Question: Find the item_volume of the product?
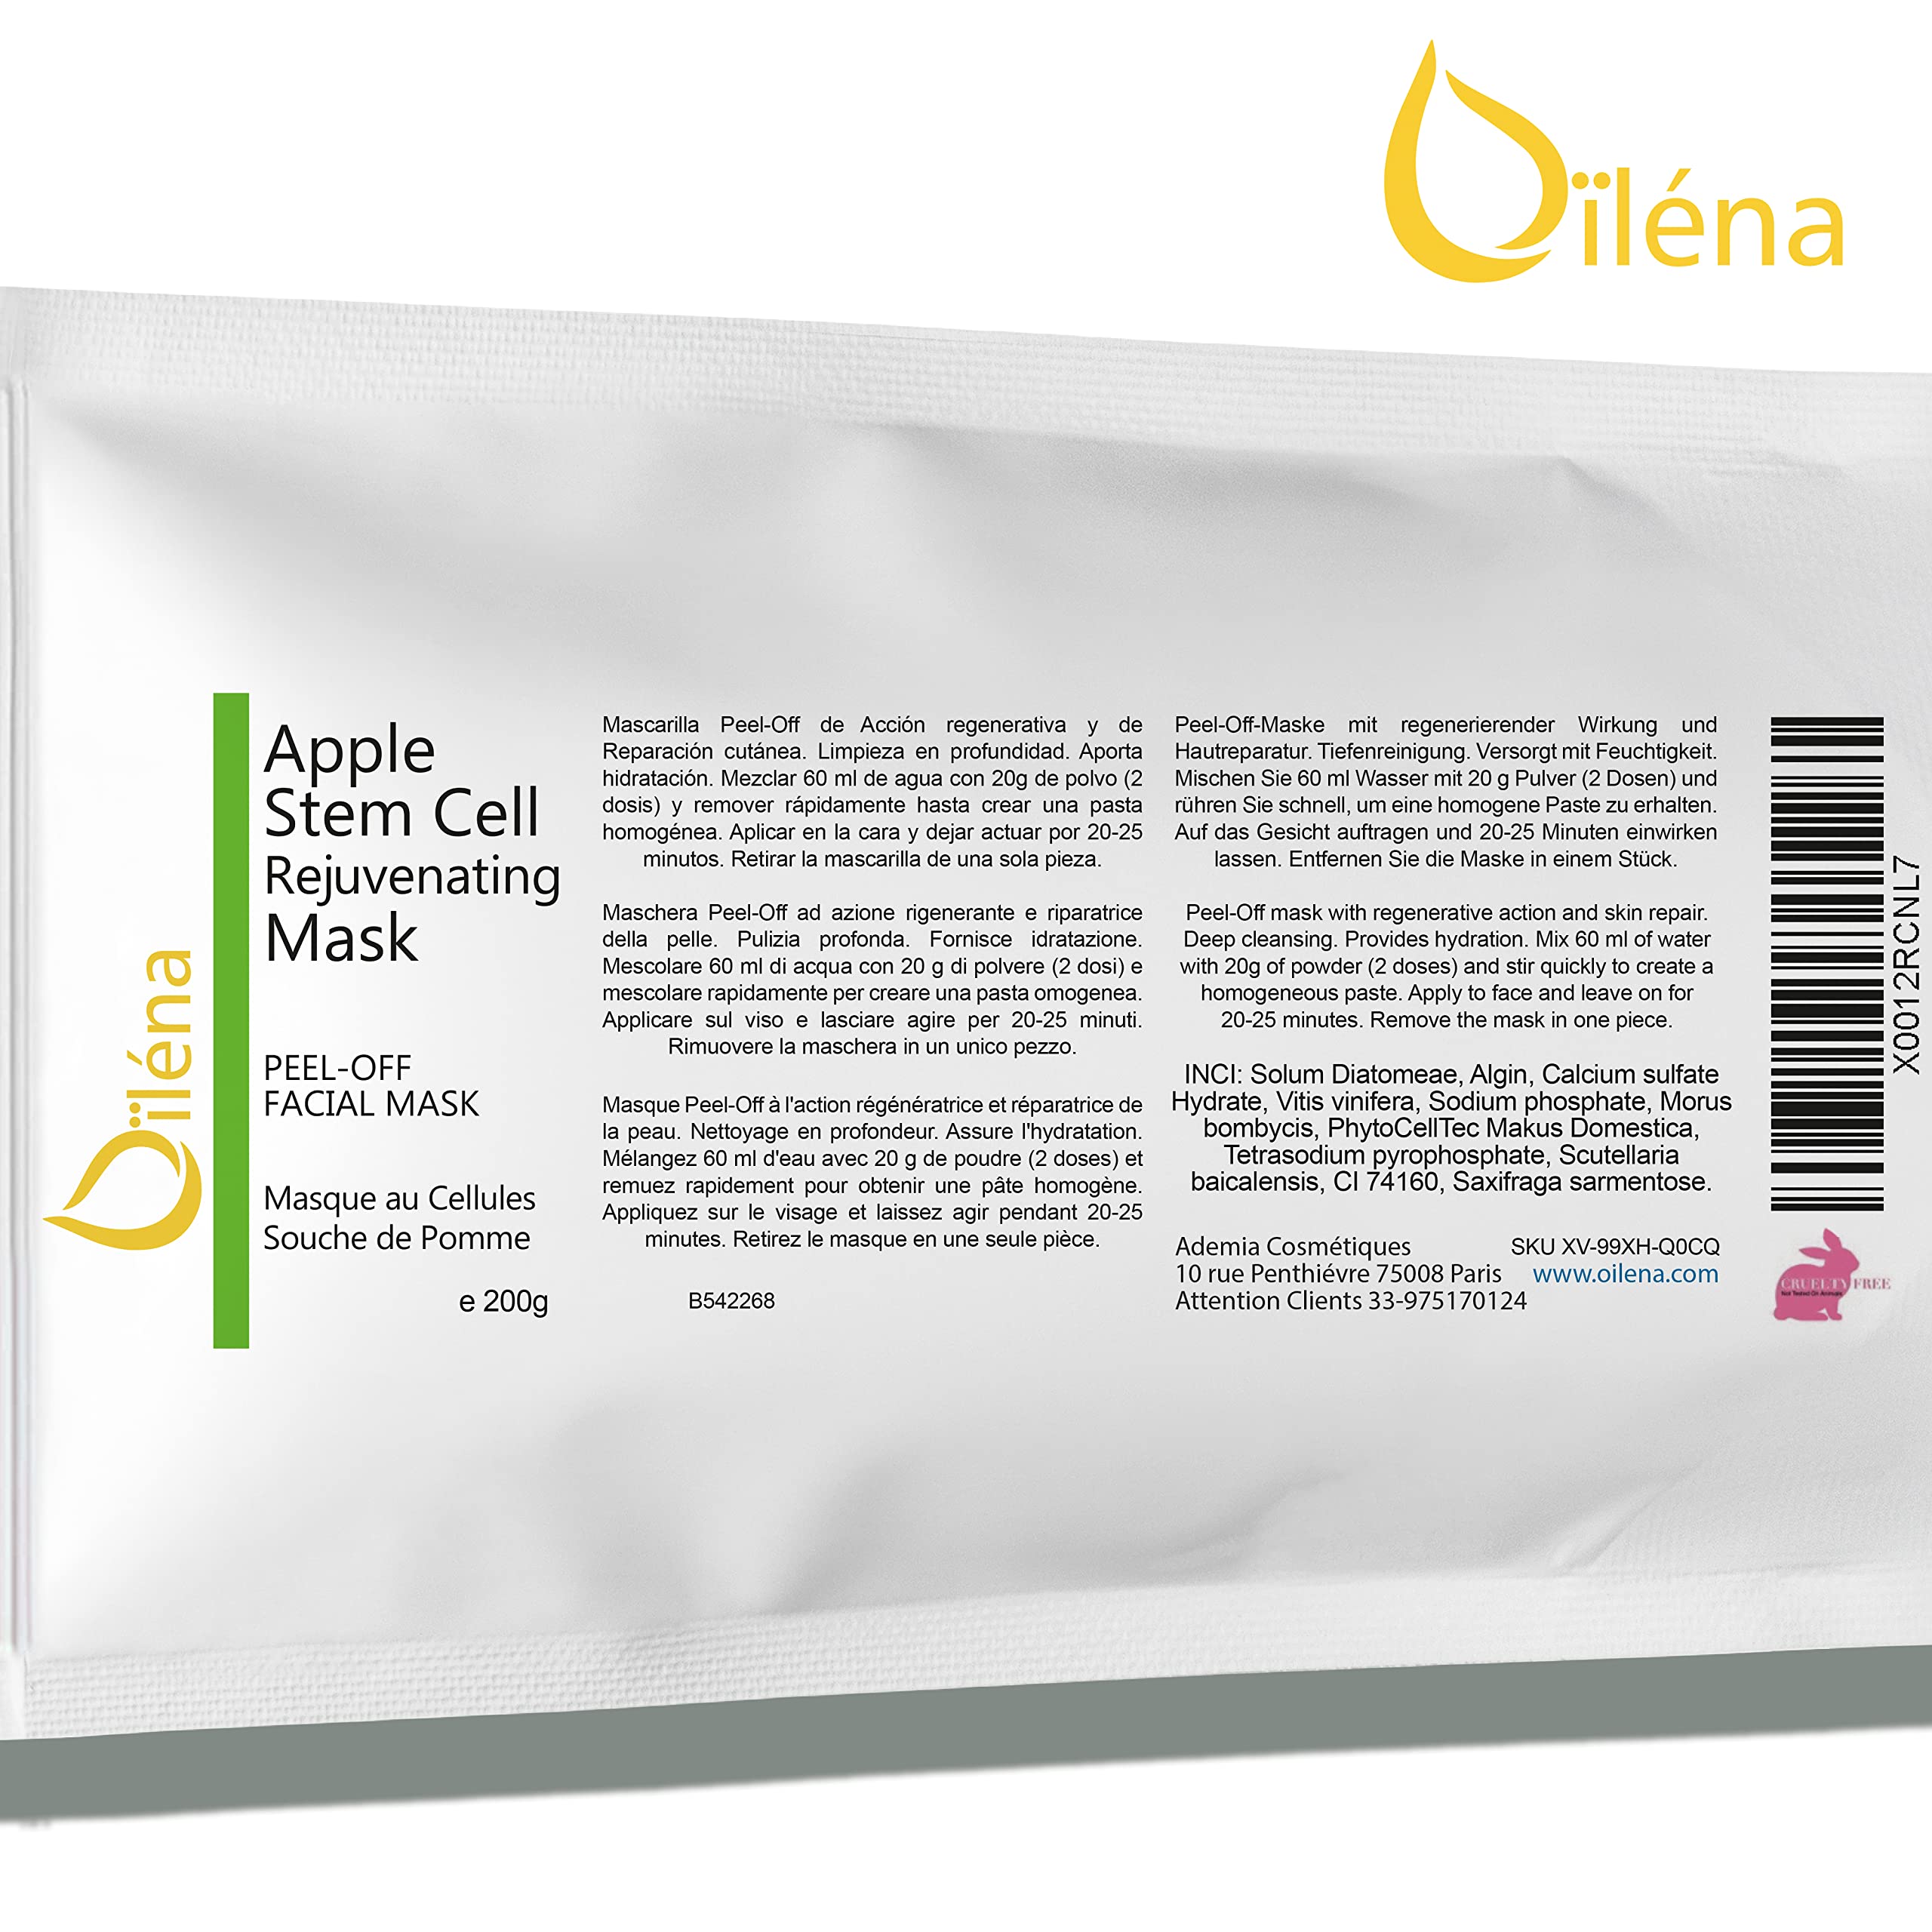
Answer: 60.0 millilitre